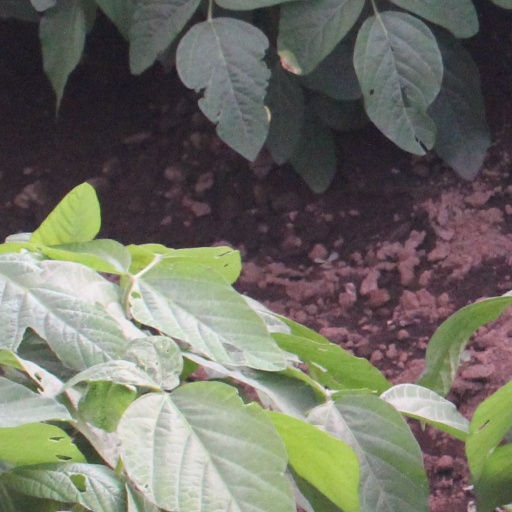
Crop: soybean